Dean Smith

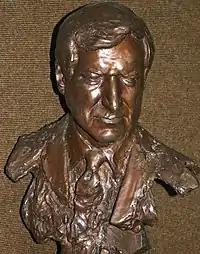
Bust of Dean Smith at the Dean Smith Center

Strategically, Smith was most associated with his implementation of John McLendon's four corners offense, a strategy for stalling with a lead near the end of the game. Smith's teams executed the four corners set so effectively that in 1985 the NCAA instituted a shot clock to speed up play and minimize ball-control offense. Although fellow Kansas alum McLendon actually invented the four corners offense, Smith got credit for utilizing it in games. Smith was also the author of "Basketball: Multiple Offense and Defense", which is the best-selling technical basketball book in history.